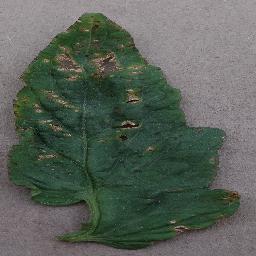
Label: Tomato___Bacterial_spot